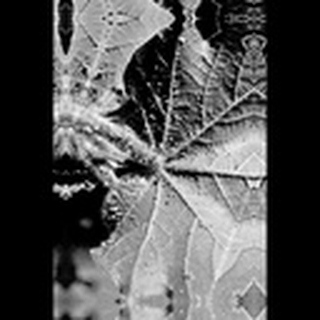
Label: cotton_aphids